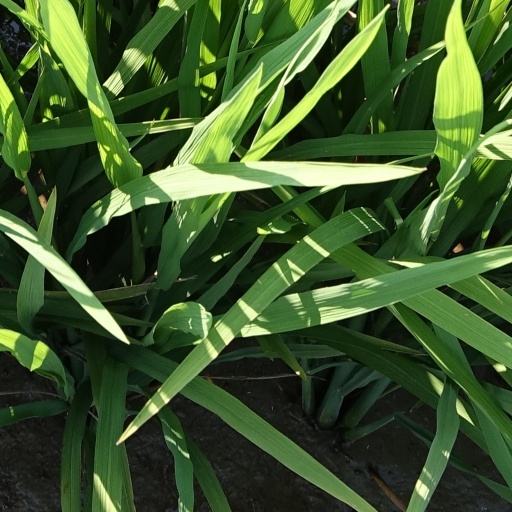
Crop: rice